Public housing estates in Tseung Kwan O

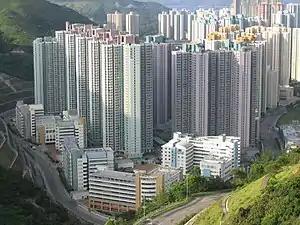
Kin Ming Estate

Kin Ming Estate is the eighth public housing estate, and consists of 10 housing blocks completed in 2003.